Question: Please indicate a possible affordance area of the knife that can be used for holding
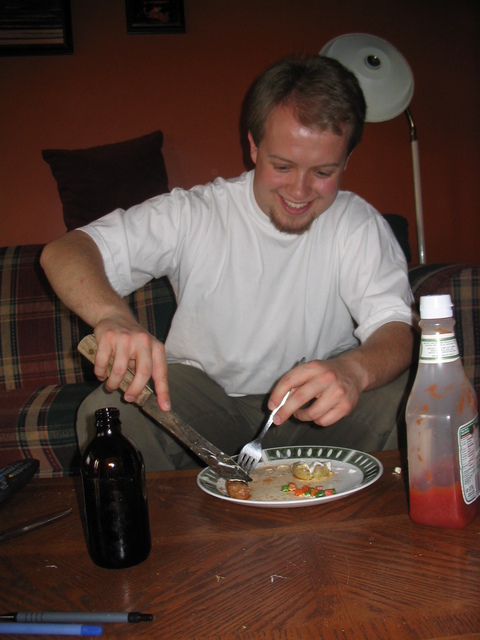
Answer: [79.5, 321.5, 155.5, 409.5]